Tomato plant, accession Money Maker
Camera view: tilt-top (135 deg); turntable rotation: 210 degrees
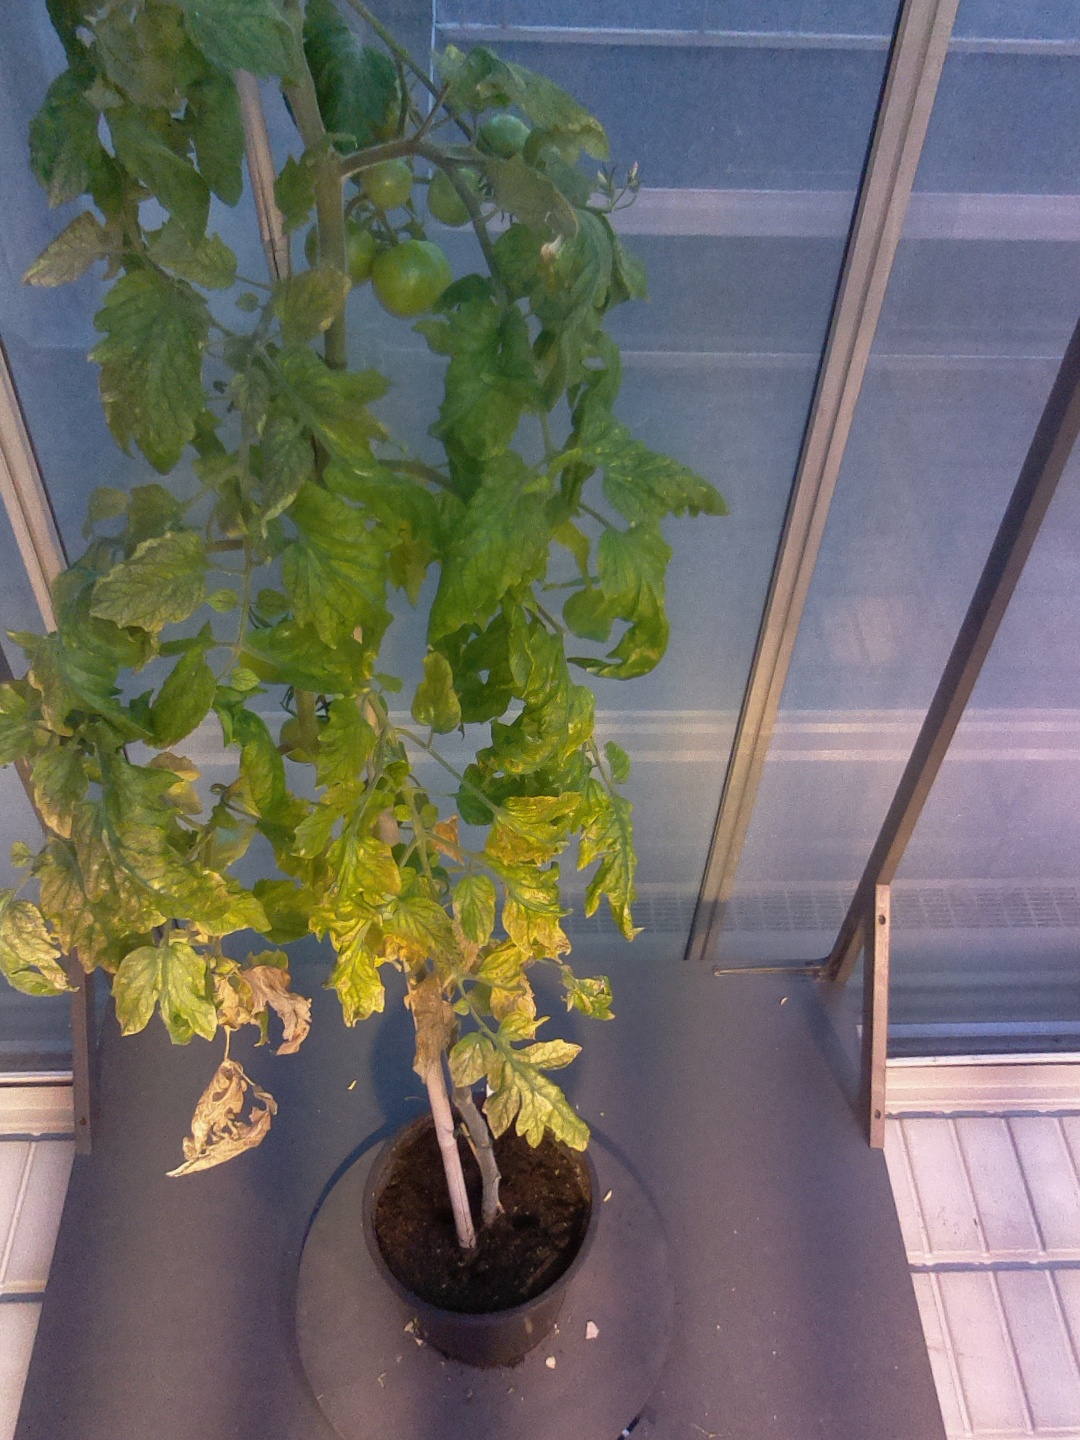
BBCH growth stage 79: 90% -100% of final fruit size